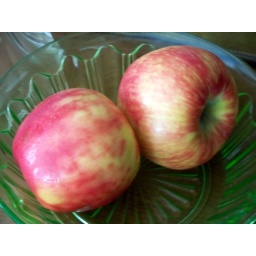
Honey Crisp apples in green depression glass bowl